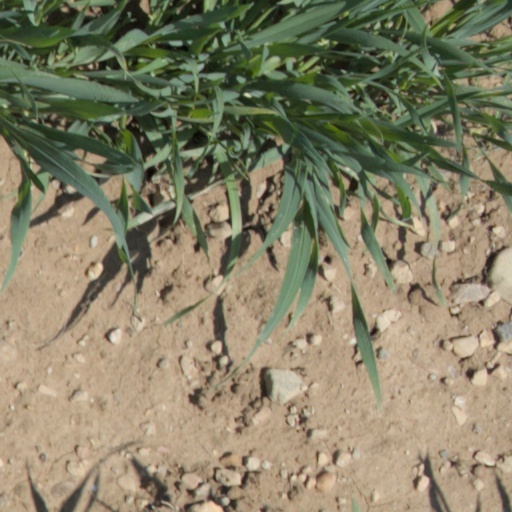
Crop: wheat